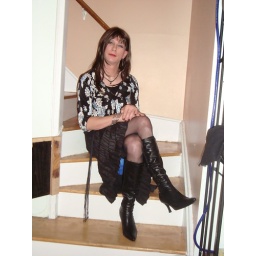
note to self, don't wear bright blue slips when posing in black skirts.